Petroglyph Beach State Historic Park

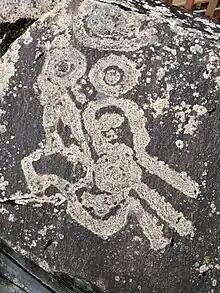
One of the many petroglyphs.

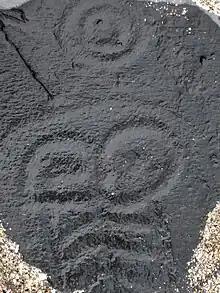

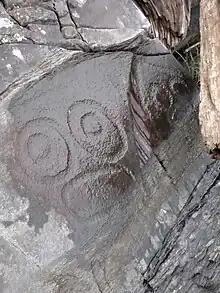

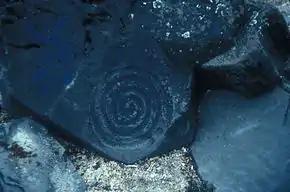
A petroglyph on the beach

Petroglyph Beach State Historic Site is an Alaskan beach and public historical site with the highest concentration of Native American petroglyphs in the southeastern region of Alaska. Located on the shore of Wrangell, Alaska barely a mile out of town, it became a State Historic Park in 2000. At least 40 petroglyphs have been found to date. The site itself is about 8000 years old.